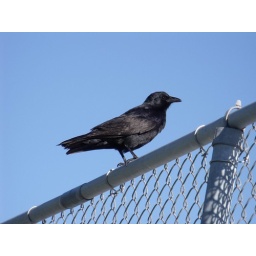
crow against the blue sky